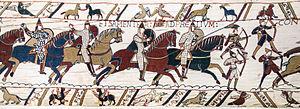
Tapisserie de Bayeux - Scène 51 (partielle) - La bataille d'Hastings